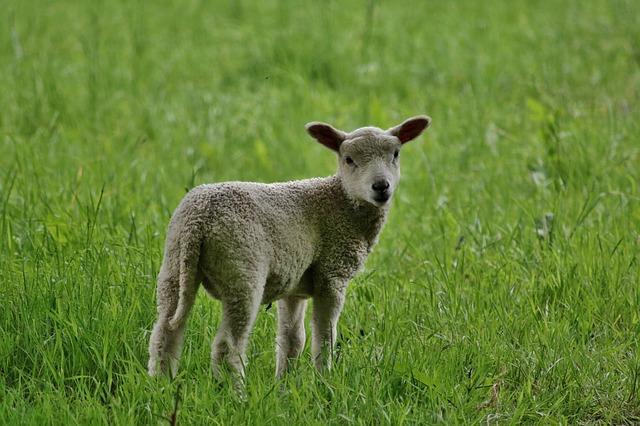
sheep